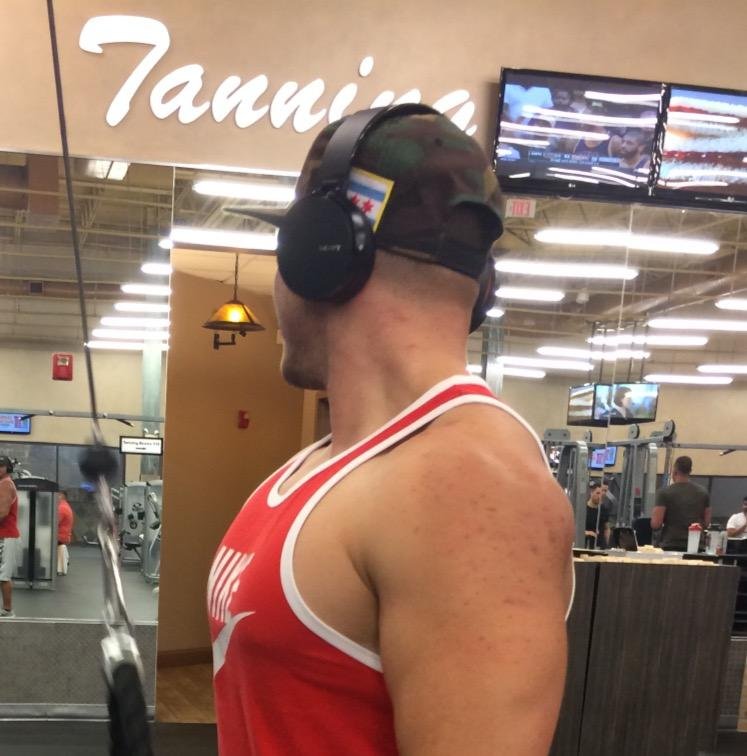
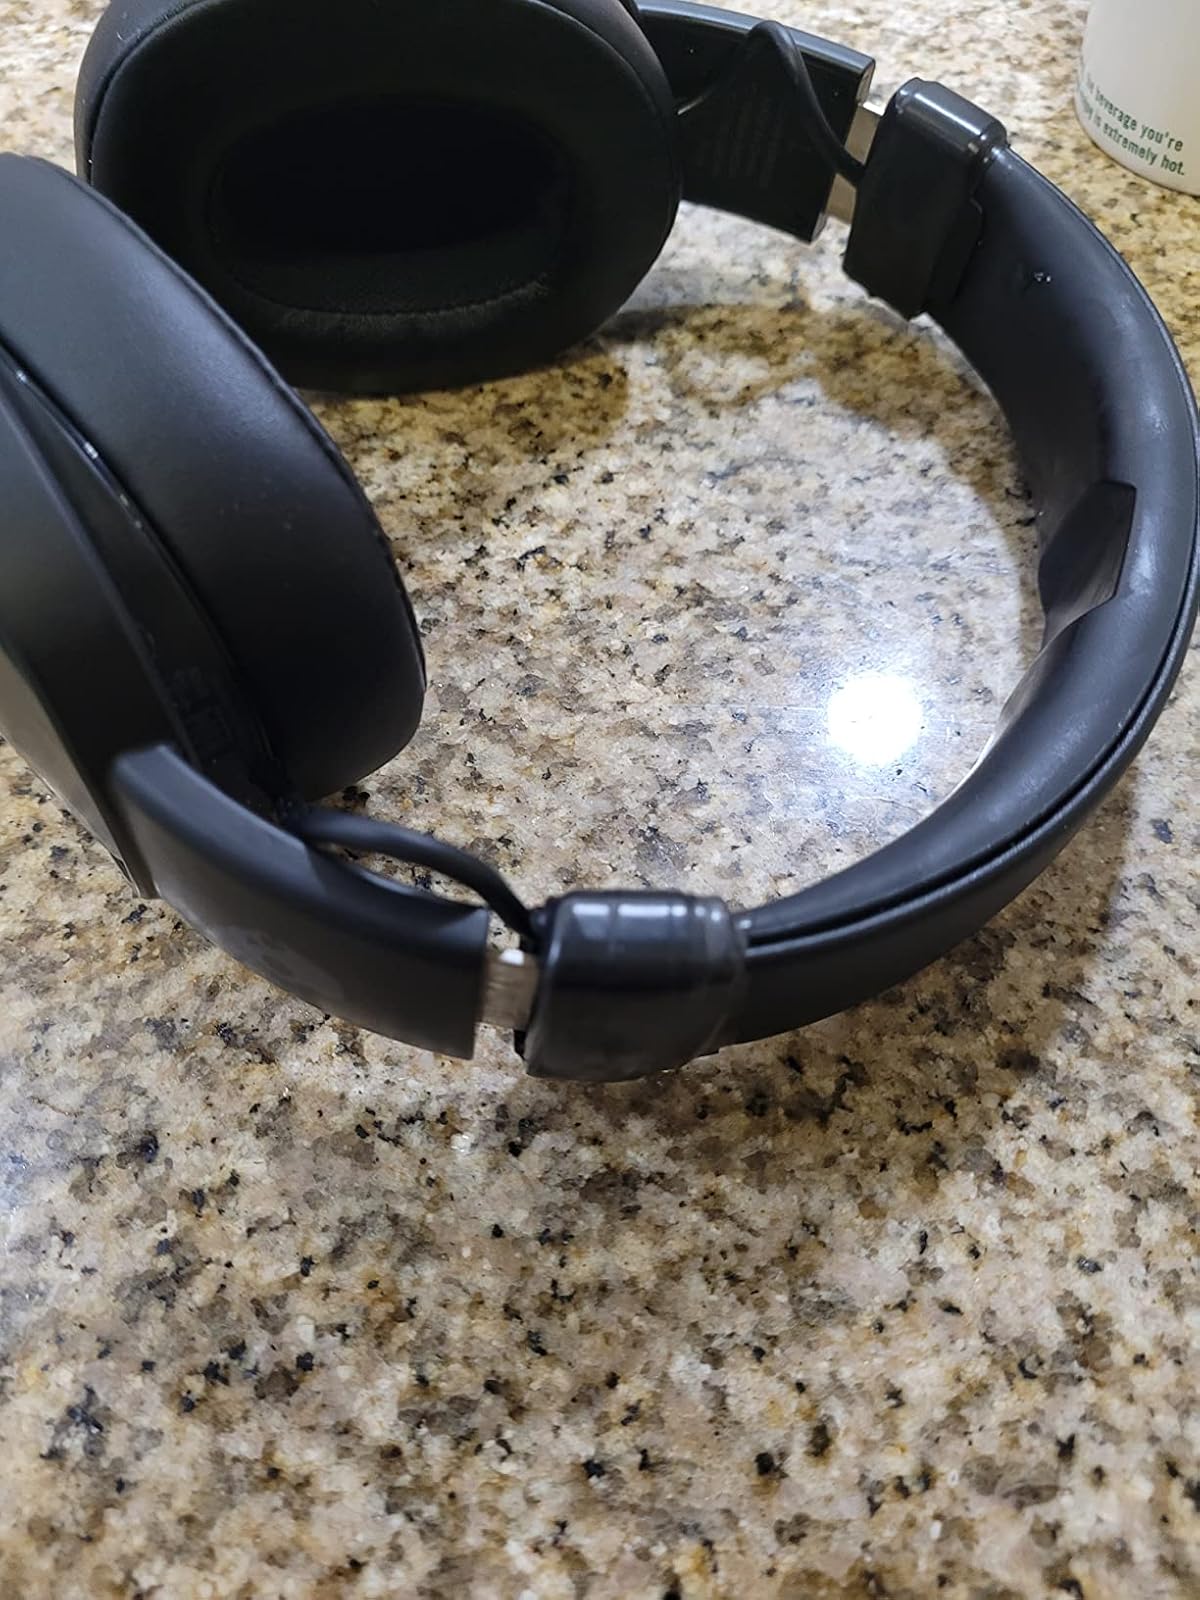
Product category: headphones
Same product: no